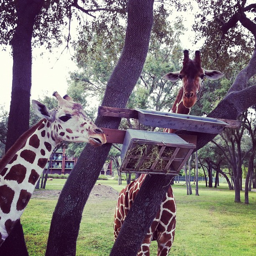
a couple of giraffes are near some trees
Giraffes near food boxes placed high up in trees.
Two giraffes are near a feeding tray under the trees.
A couple of giraffe standing in a grass field.
Two giraffes are standing next to a tree trying to get something to eat.